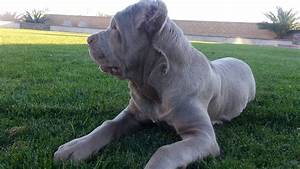
Label: dog